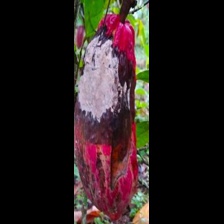
Label: moniliophthora